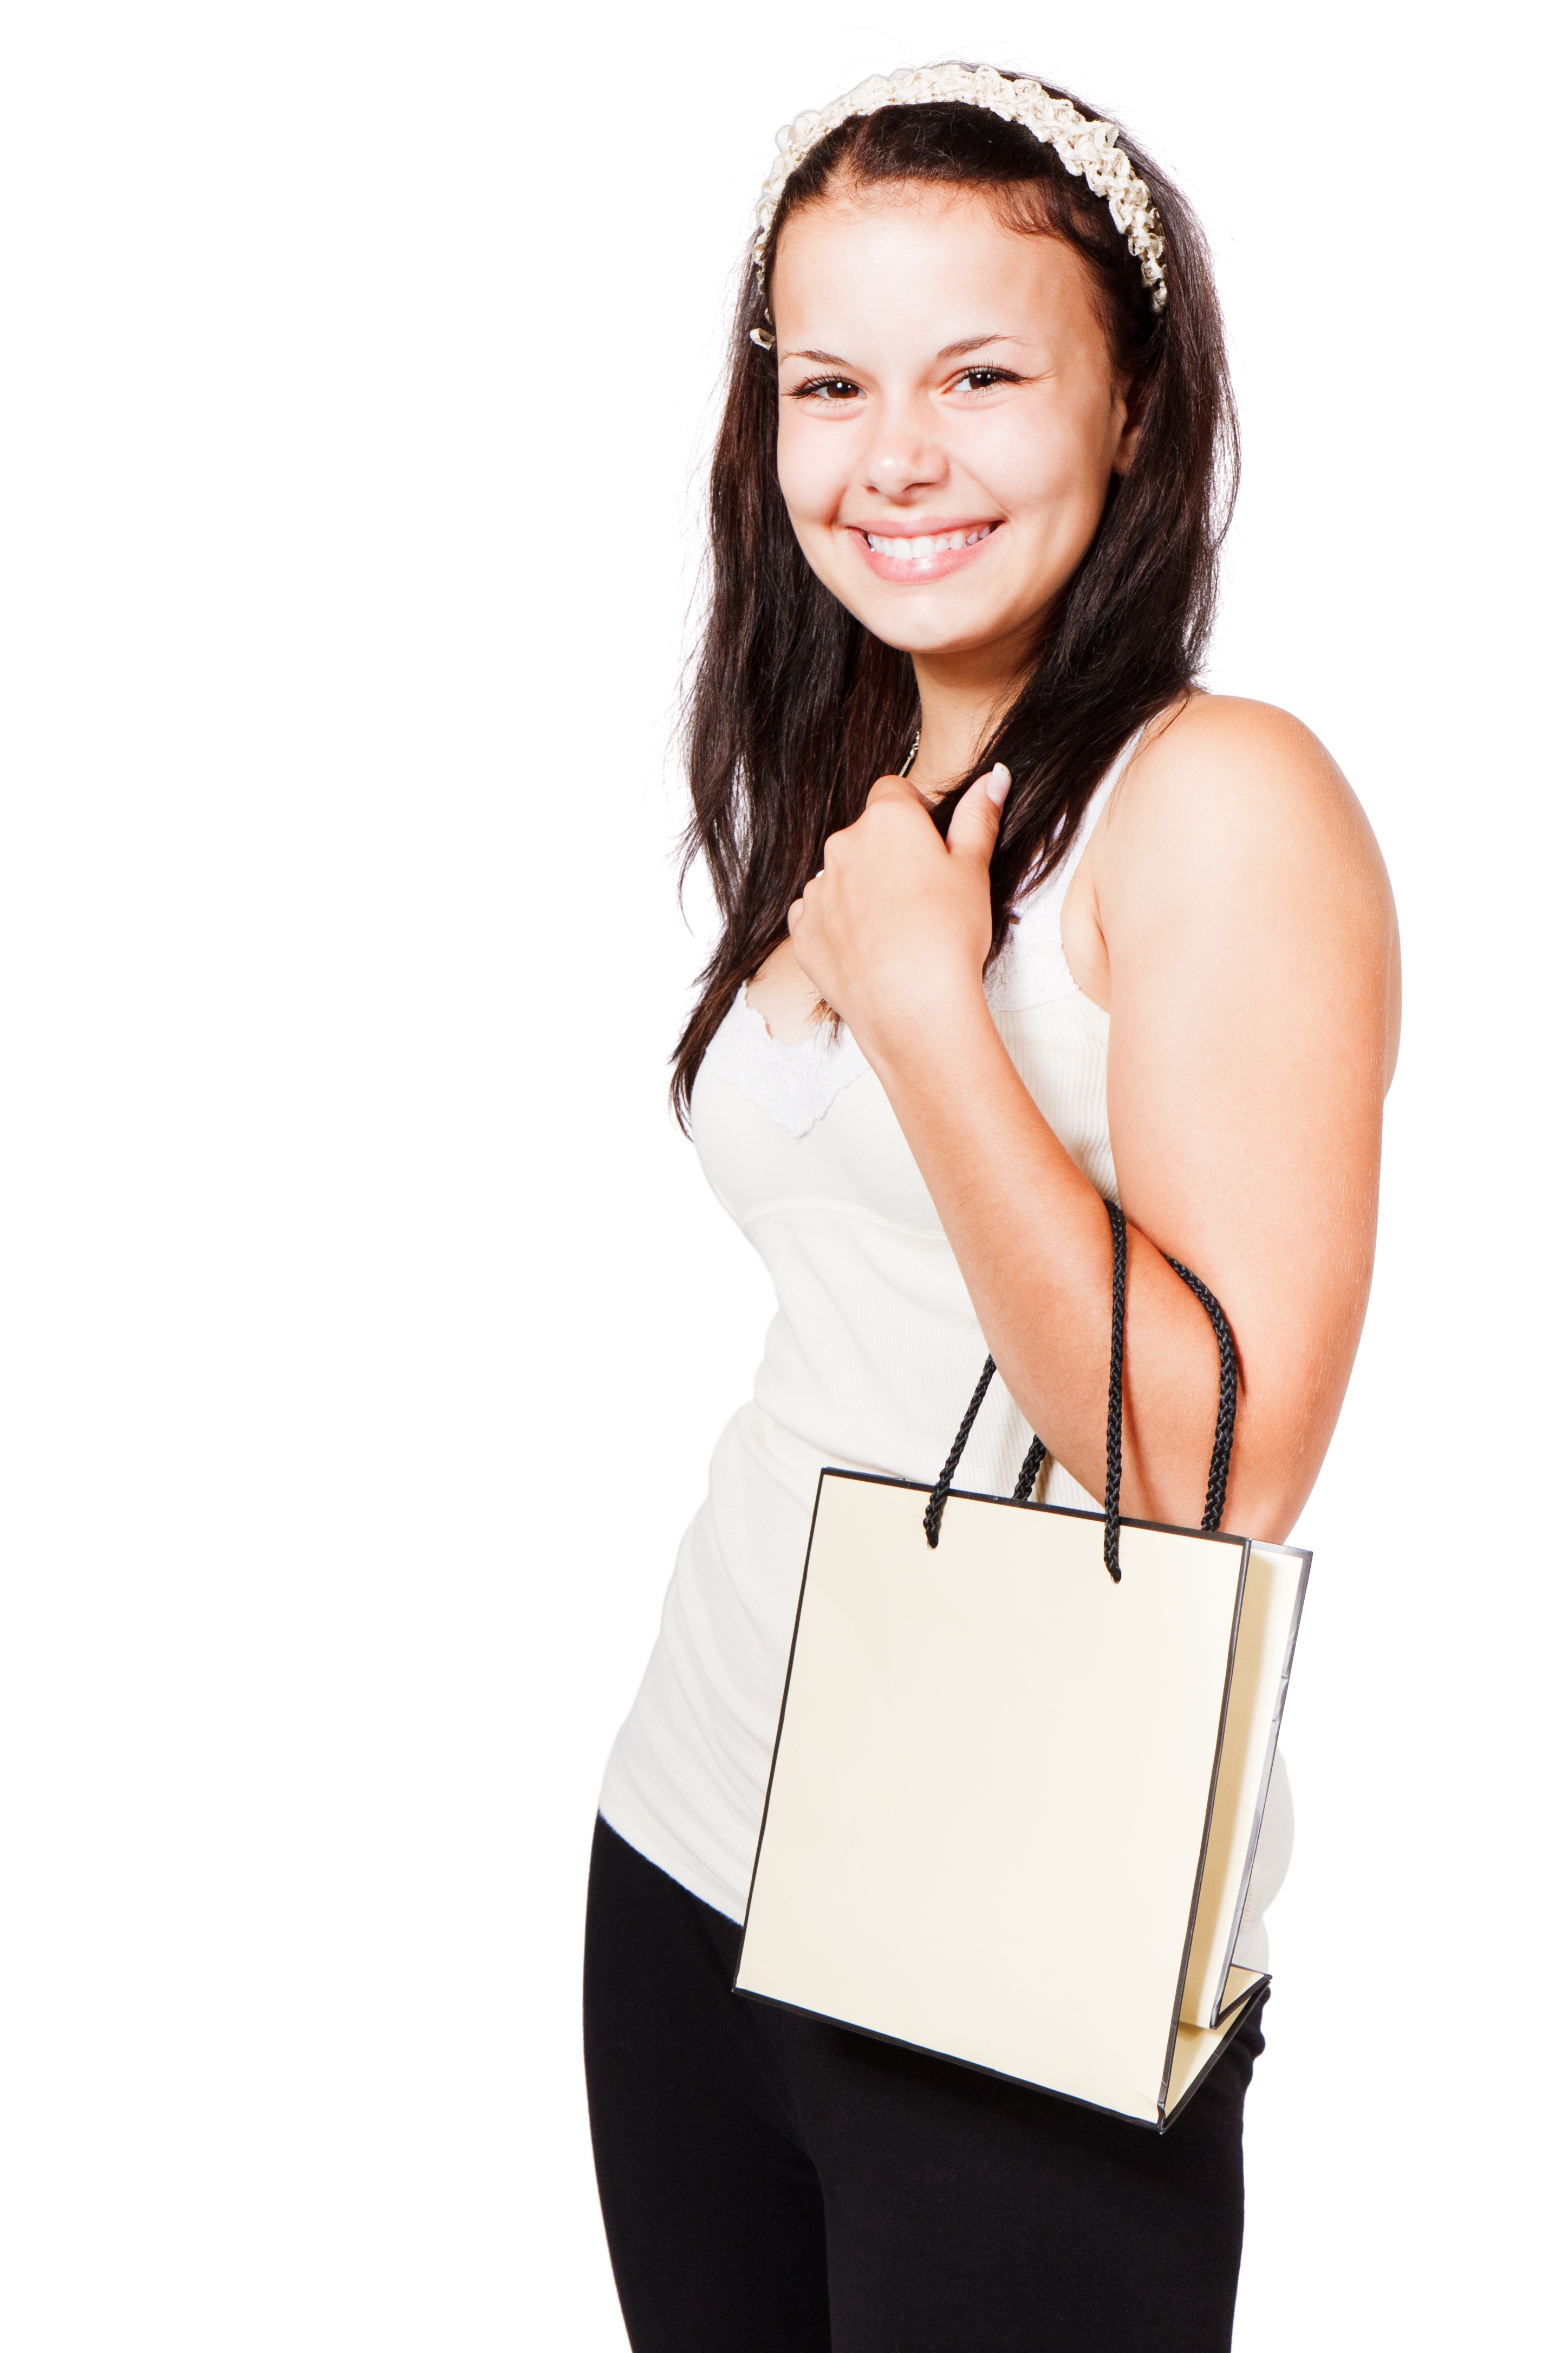
hand, people, girl, woman, cute, isolated, female, model, young, finger, bag, clothing, shopping, arm, holding, smile, human body, customer, carry, happy, glasses, thigh, sale, pleasure, buying, thumb, abdomen, photo shoot